Bollement railway station

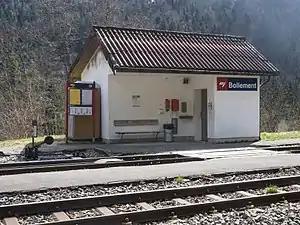
The station platform in 2017

Bollement railway station is a railway station in the municipality of Saint-Brais, in the Swiss canton of Jura. It is an intermediate stop and a request stop on the metre gauge La Chaux-de-Fonds–Glovelier line of the Chemins de fer du Jura.